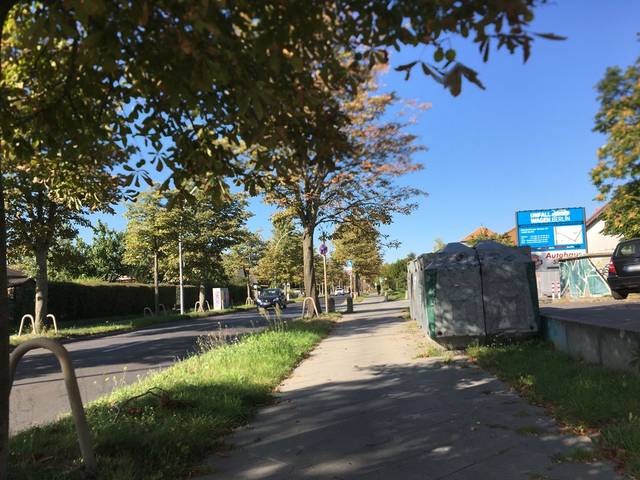
Region: Germany
Coordinates: 52.575, 13.445